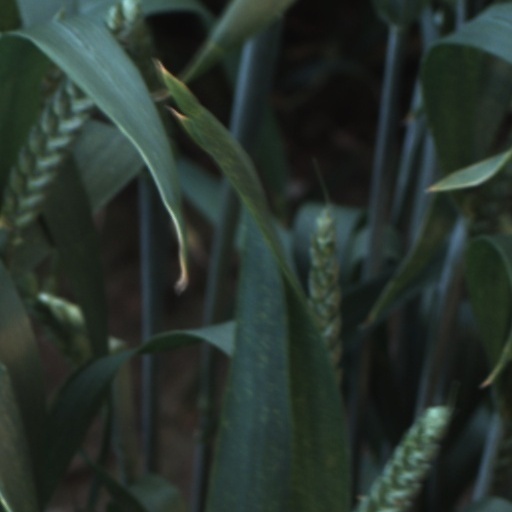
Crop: wheat